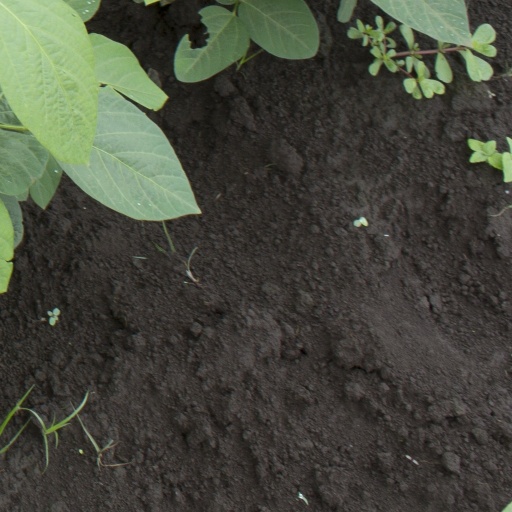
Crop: soybean